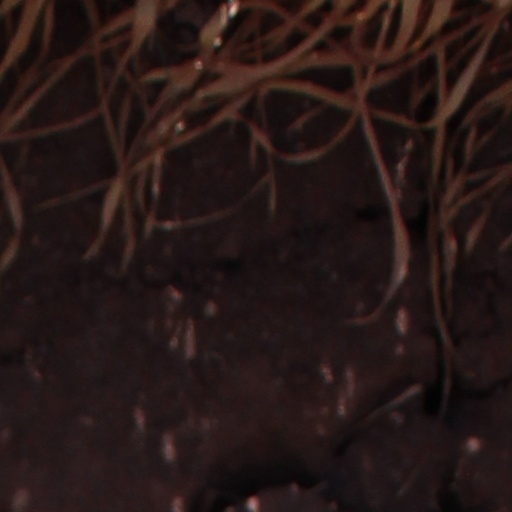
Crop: wheat